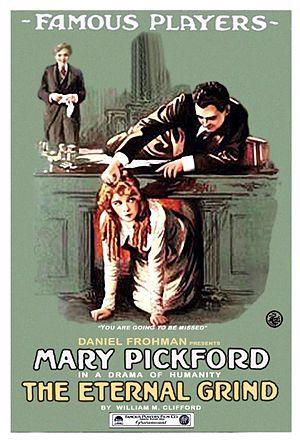
The Eternal Grind est un film muet américain de John B. O'Brien, sorti en 1916.